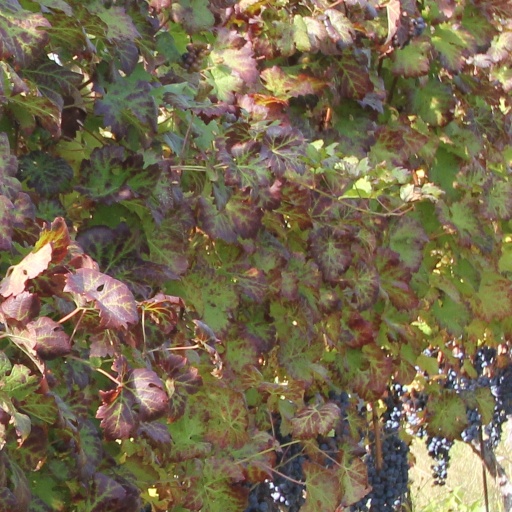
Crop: grape